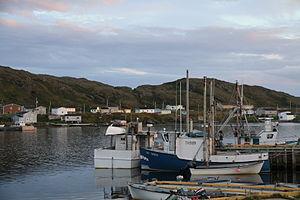
Goose Cove East est une municipalité, située sur l'Île de Terre-Neuve, dans la province de Terre-Neuve-et-Labrador, au Canada.